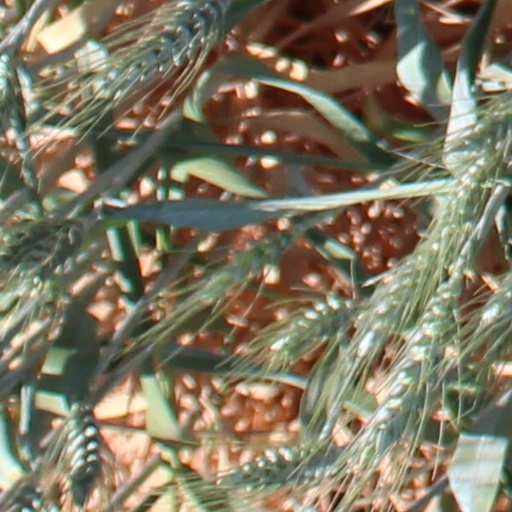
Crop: wheat